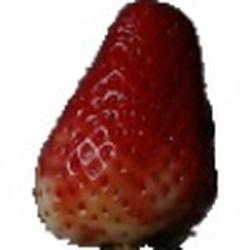
Label: Strawberry